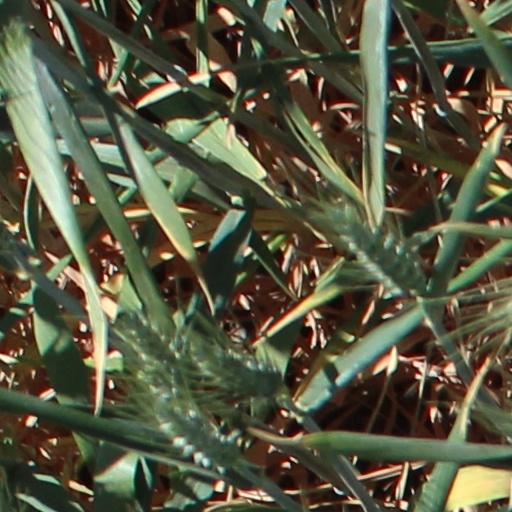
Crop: wheat